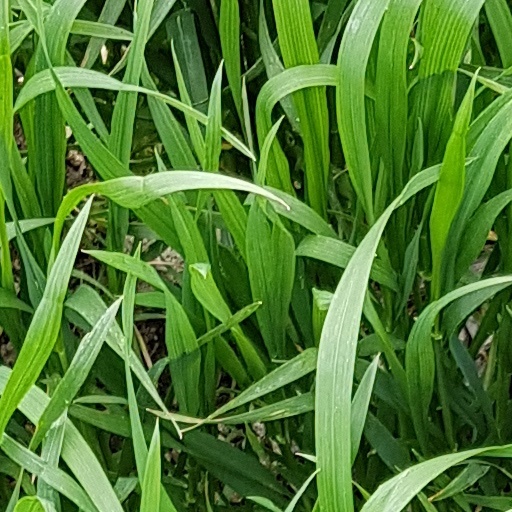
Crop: wheat